Beja, Portugal

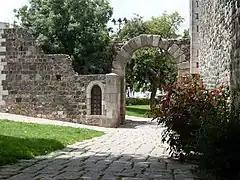
Roman Arch

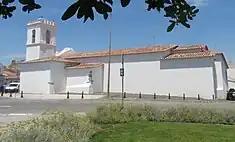
Church dedicated to Saint Amaro.

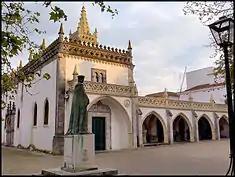
Main façade of the Regional Museum.

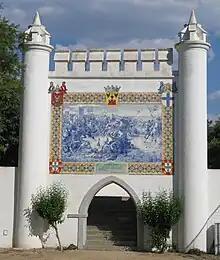
Entrance gate of Jardim Gago Coutinho e Sacadura Cabra

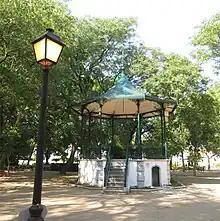
Pavillon in Jardim Gago Coutinho e Sacadura Cabra

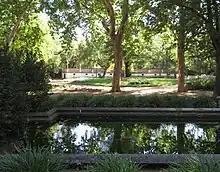
Pergola in Jardim Gago Coutinho e Sacadura Cabra

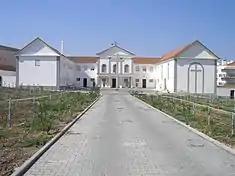
The Carmelite nuns convent of Beja.

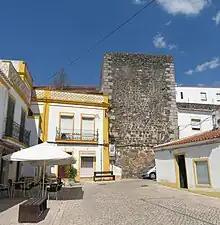
Medieval city gate Porta de Aljustrel

The Castle of Beja on top of the hill can be seen from afar and dominates the town. It was built, together with the town walls, under the reign of King Diniz in the 13th century over the remains of a Roman "castellum" that had been fortified by the Moors. It consists of battlement walls with four square corner towers and a central granite and marble keep ("Torre de Menagem"), with its height of 40 m the highest in Portugal. The top of the keep can be accessed via a spiral staircase with 197 steps, passing three stellar-vaulted rooms with Gothic windows. The merlons of the machicolation around the keep are topped with small pyramids. Standing on the battlements, one has a sensational panorama of the surrounding landscape. One can also glimpse the remains of the city walls that once had forty turrets and five gates. The castle now houses a small military museum.